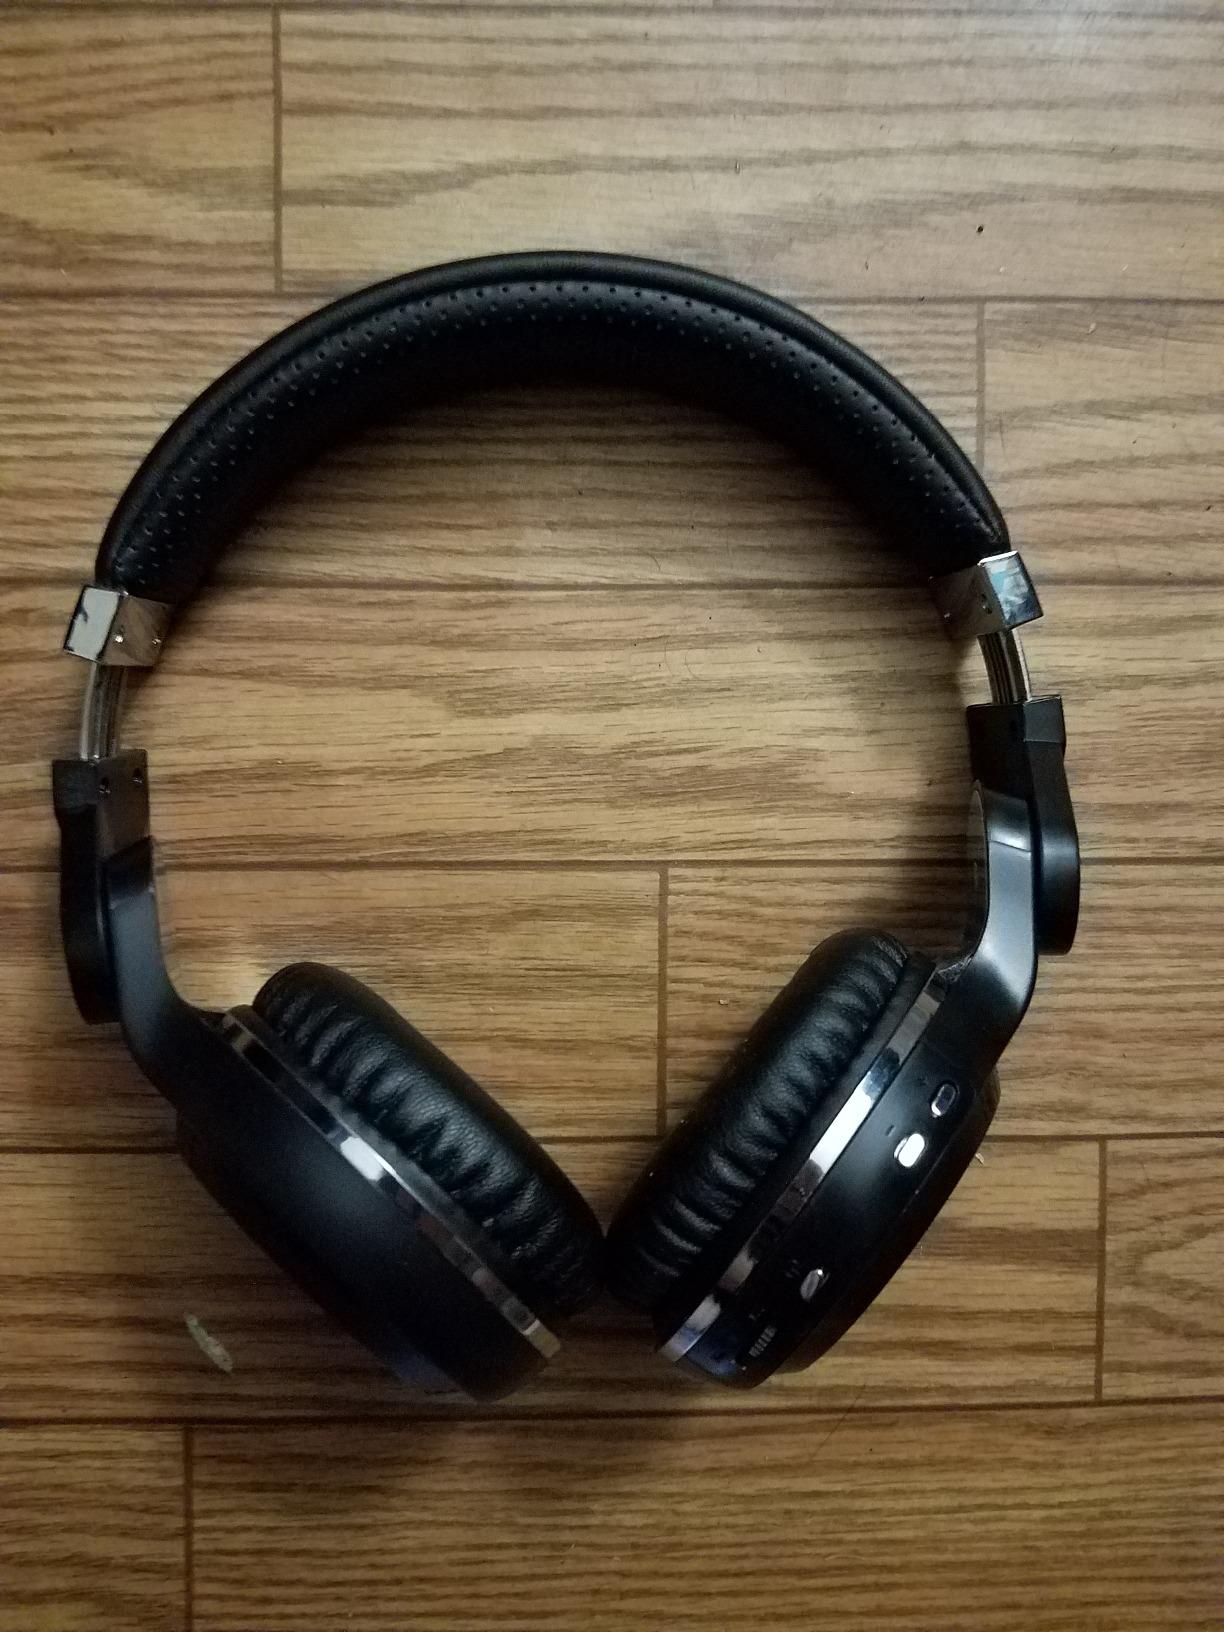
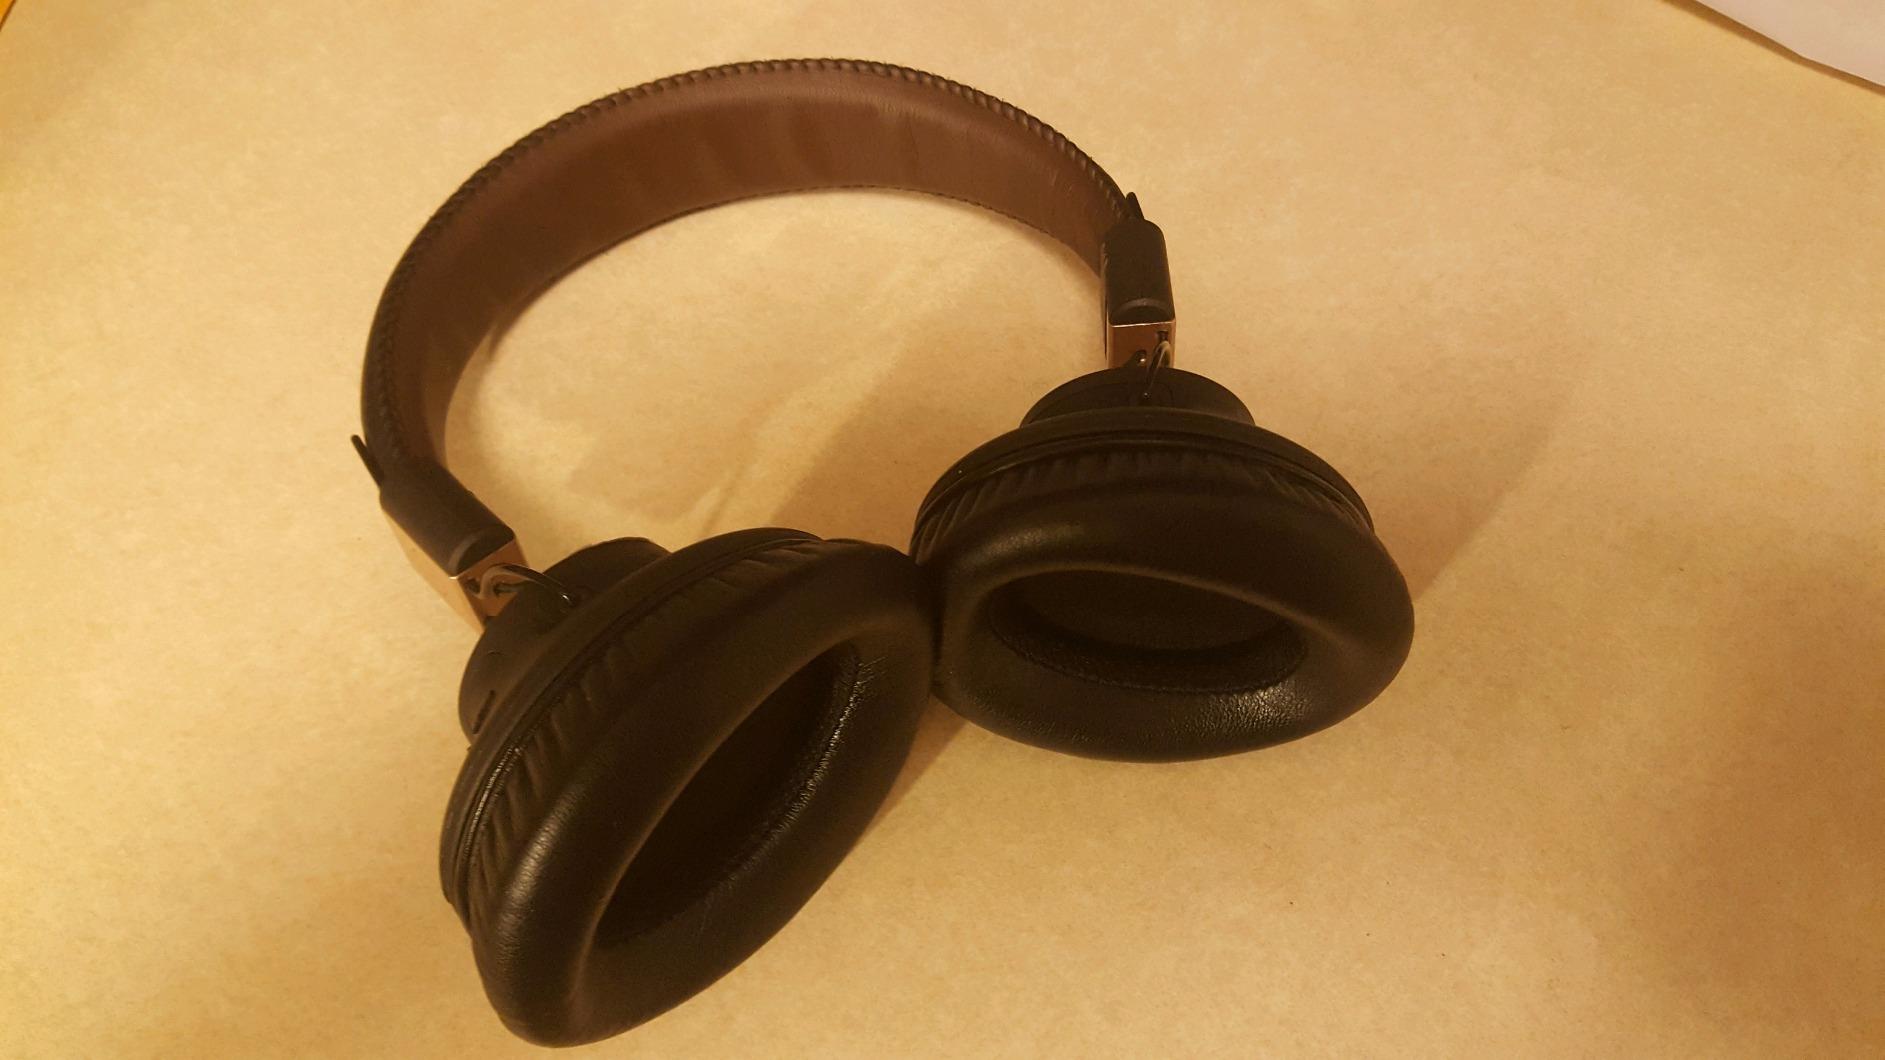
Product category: headphones
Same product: no